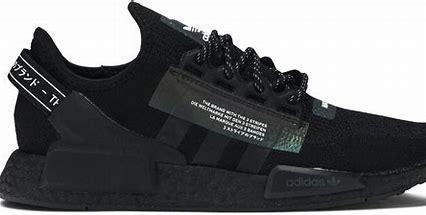
Brand: Adidas
Model: NMD R1 V2